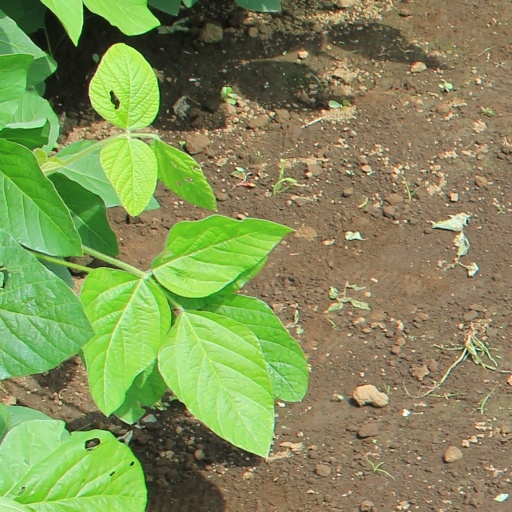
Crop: soybean